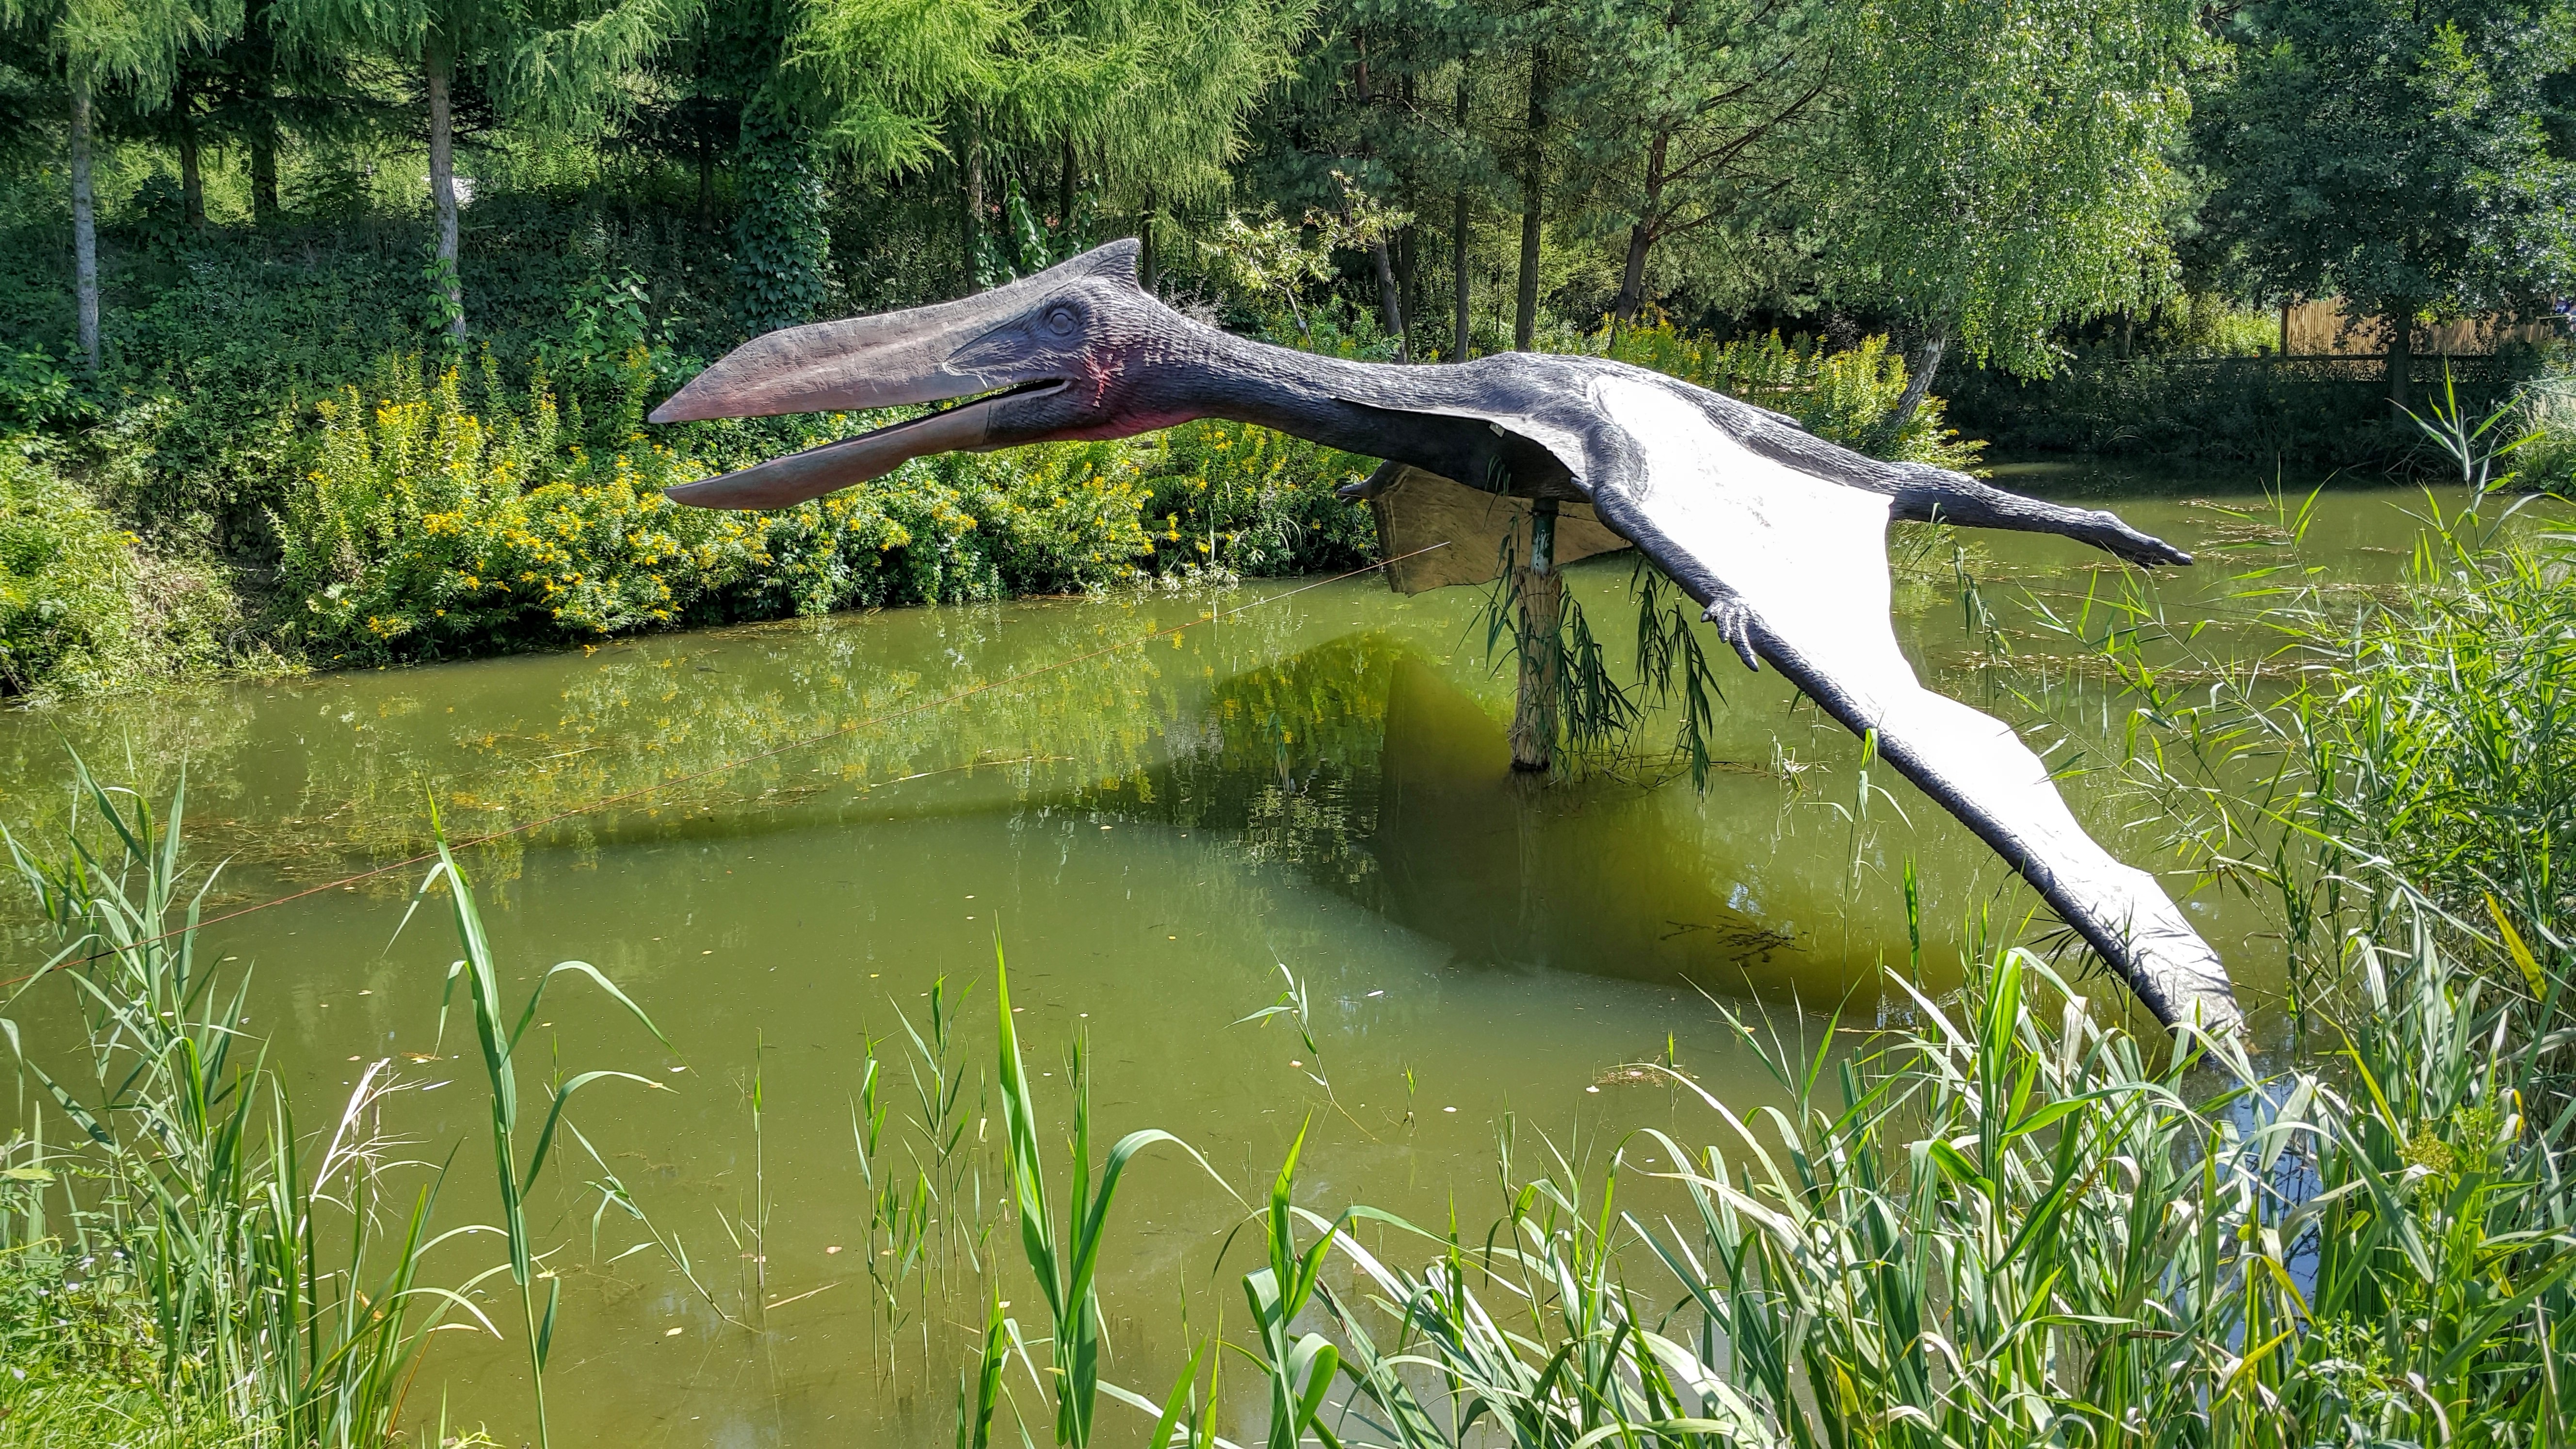
tree, grass, swamp, bird, meadow, pond, wildlife, green, wetland, habitat, dinosaur, mockup, balts, jurassic park, pterosaur